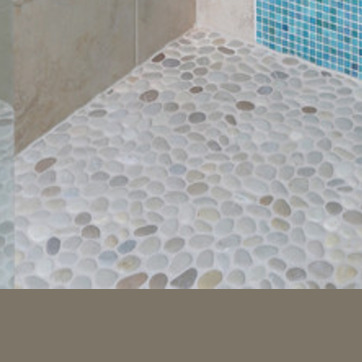
Material: tile